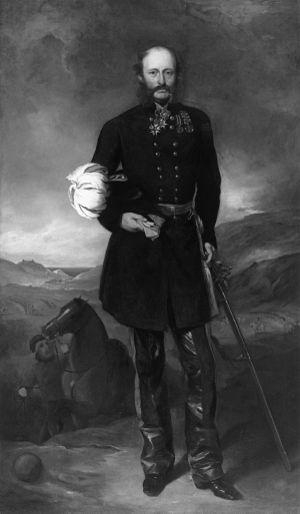
Le field marshal est le plus haut grade dans l'armée de terre britannique depuis 1736. C'est l'équivalent d'un Admiral of the Fleet dans la Royal Navy et d'un Marshal of the Royal Air Force. Ce grade a été utilisé de façon sporadique tout au long de son histoire et a été vacant au cours des XVIIIᵉ et XIXᵉ siècles.